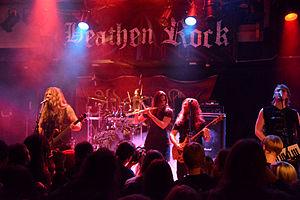
Adorned Brood est un groupe de folk metal et pagan black metal allemand, originaire de Neuss formé en 1993.